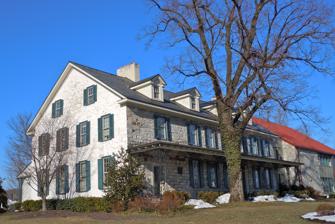
Building: General Washington Inn
Country: United States of America
Year built: 1761
United States historic place General Washington Inn U.S. National Register of Historic Places General Washington Inn, February 2011 Show map of Pennsylvania Show map of the United States Location Uwchlan and E. Lancaster Aves., Downingtown, Pennsylvania Coordinates 40°0′41″N 75°41′45″W / 40.01139°N 75.69583°W / 40.01139; -75.69583 Area 1.8 acres (0.73 ha) Built 1761 Architectural style Georgian, Federal NRHP reference No. 79002197 Added to NRHP August 22, 1979 General Washington Inn is a historic inn and tavern located at Downingtown , Chester County, Pennsylvania .  It was built in 1761, and is a 2 + 1 ⁄ 2 -story, fieldstone and limestone structure measuring 62 feet, 6 inches, by 35 feet.  The front facade features a one-story, full width verandah .  Its design details reflect a mix of Georgian and Federal styles.  It was the site of the first post office in Chester County, established in 1796. It was added to the National Register of Historic Places in 1979. References